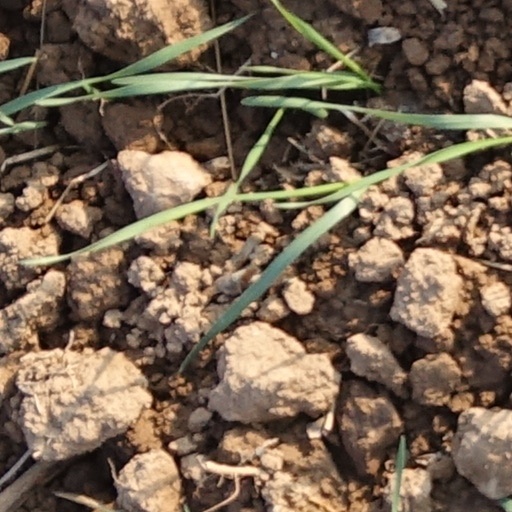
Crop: wheat